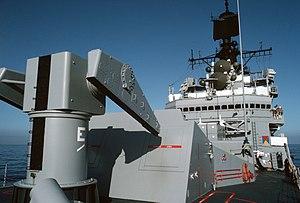
Le RIM-67 Standard était un missile de conception américaine produit par la firme Raytheon. Il est issu du RIM-66 Standard, mais possède des caractéristiques qui lui sont propres. Le RIM-67 a été conçu pour prendre la succession du RIM-8 Talos, puis plus tard du RIM-2 Terrier au sein de la marine américaine. Il existe deux variantes de cette arme, elles-mêmes divisées en plusieurs blocks : le SM-1 ER et le SM-2 ER.